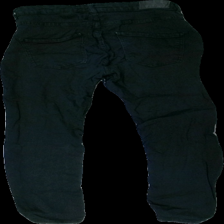
View: back
Type: Jeans
Category: Ladies
Brand: Gina Tricot
Colors: Black
Material: 100% cotton
Cut: Tight
Size: M
Season: All
Trend: Denim
Damage location: top center
Damage 2 location: middle center
Damage 3 location: top center
Price range: <50
Recommended usage: Export
Description: svarta jeans där stretchen är sönder.